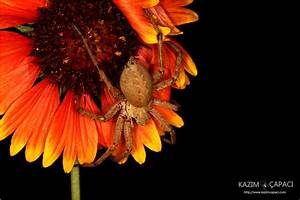
Label: spider